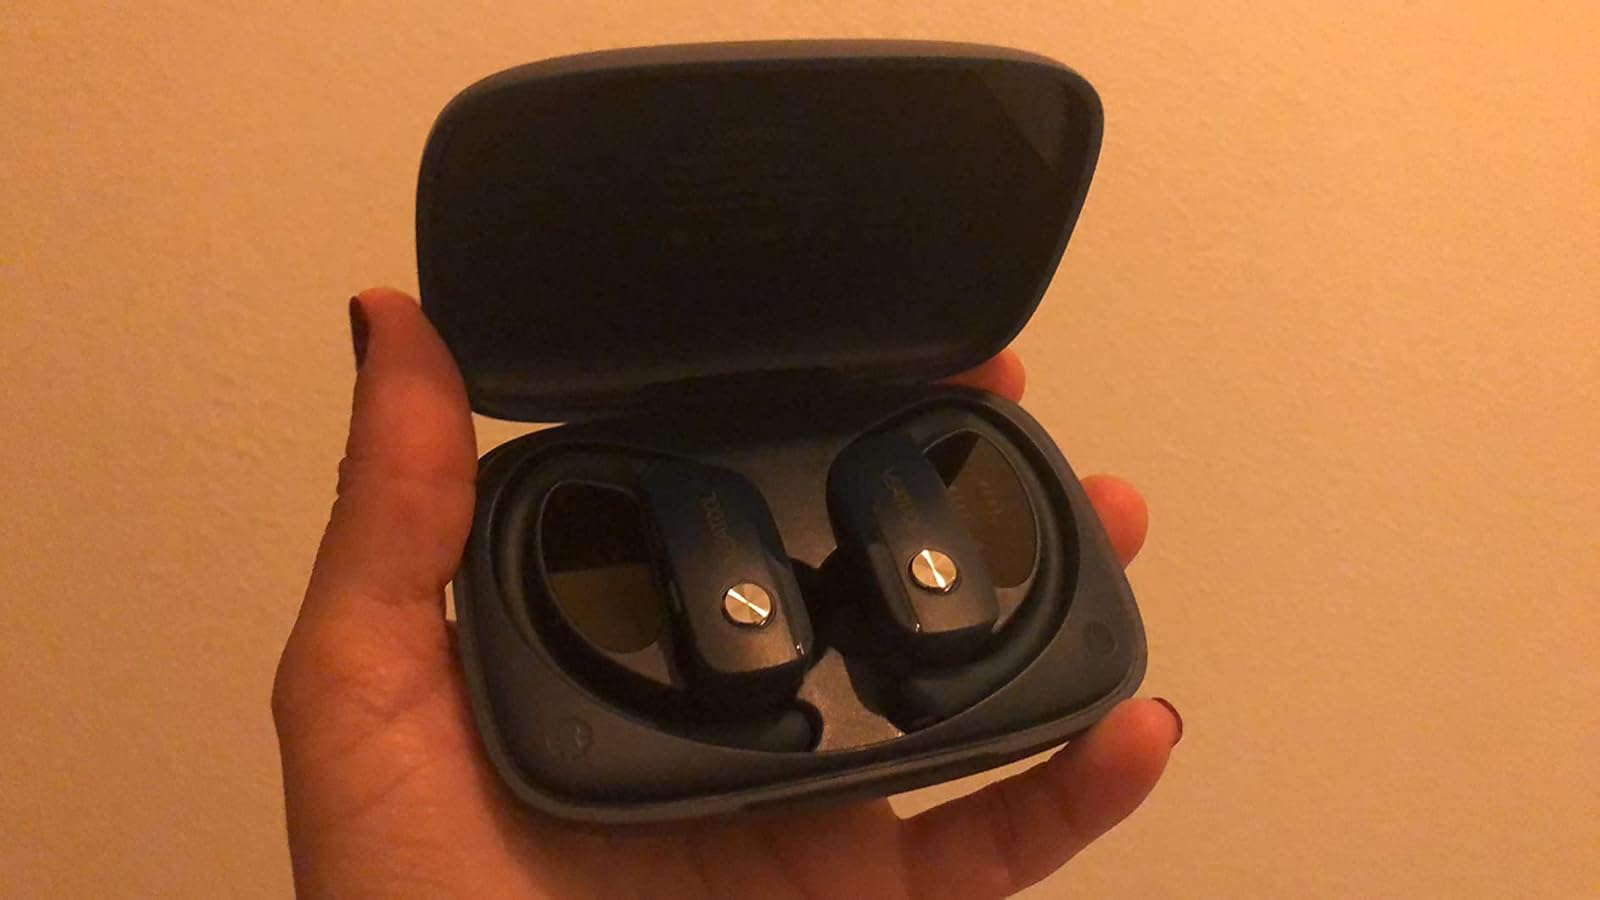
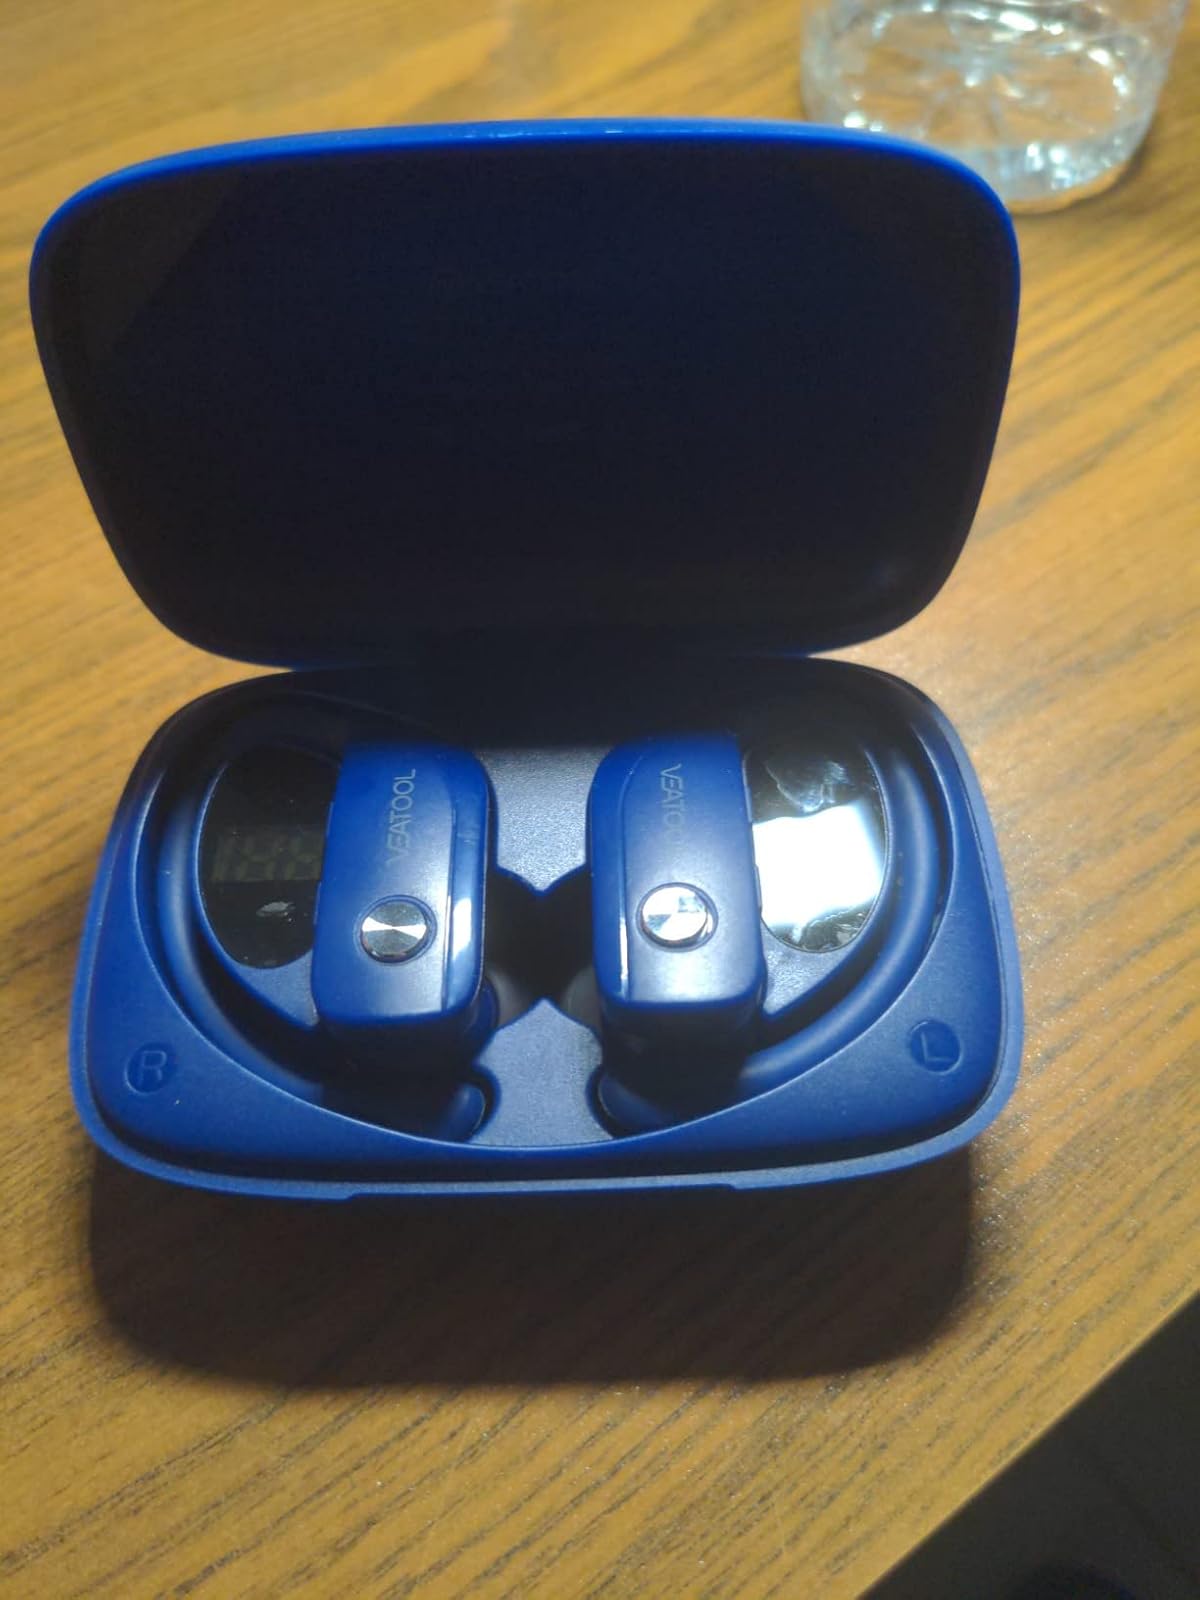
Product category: earbuds
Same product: no